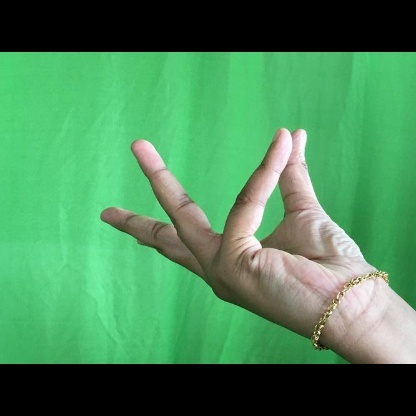
Mudra: Alapadmam